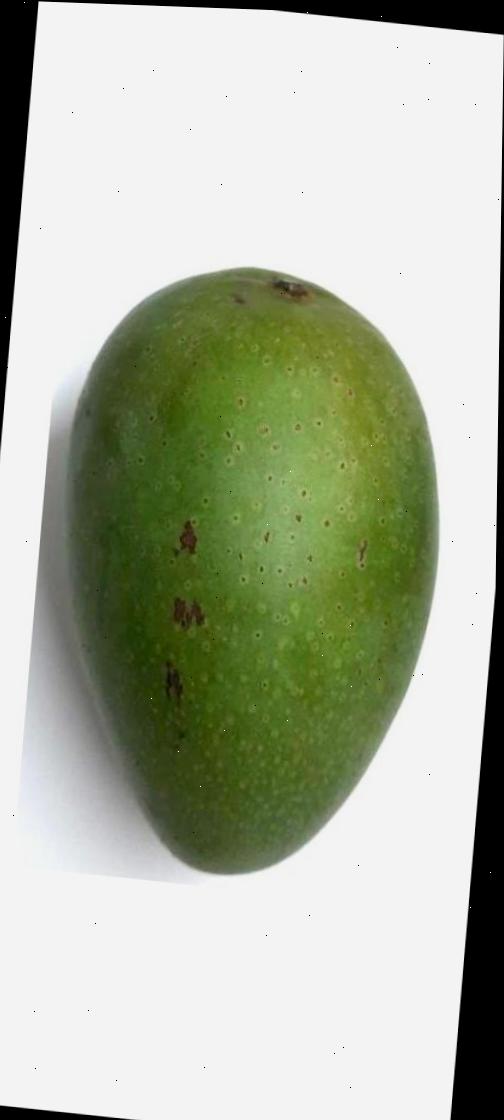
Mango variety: Ashshina Zhinuk